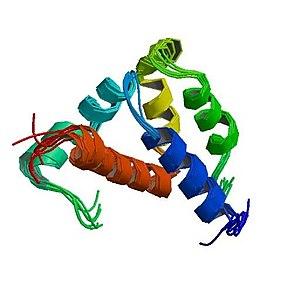
Nuclear receptor coactivator 3 est une protéine coactivatrice de la transcription qui interagit avec les récepteurs nucléaires des hormones de type stéroïdien mais aussi avec d'autres facteurs de transcription tels TP52, NfkB et ER81. Elle fait partie de la famille des SRC, steroid receptor coactivators.